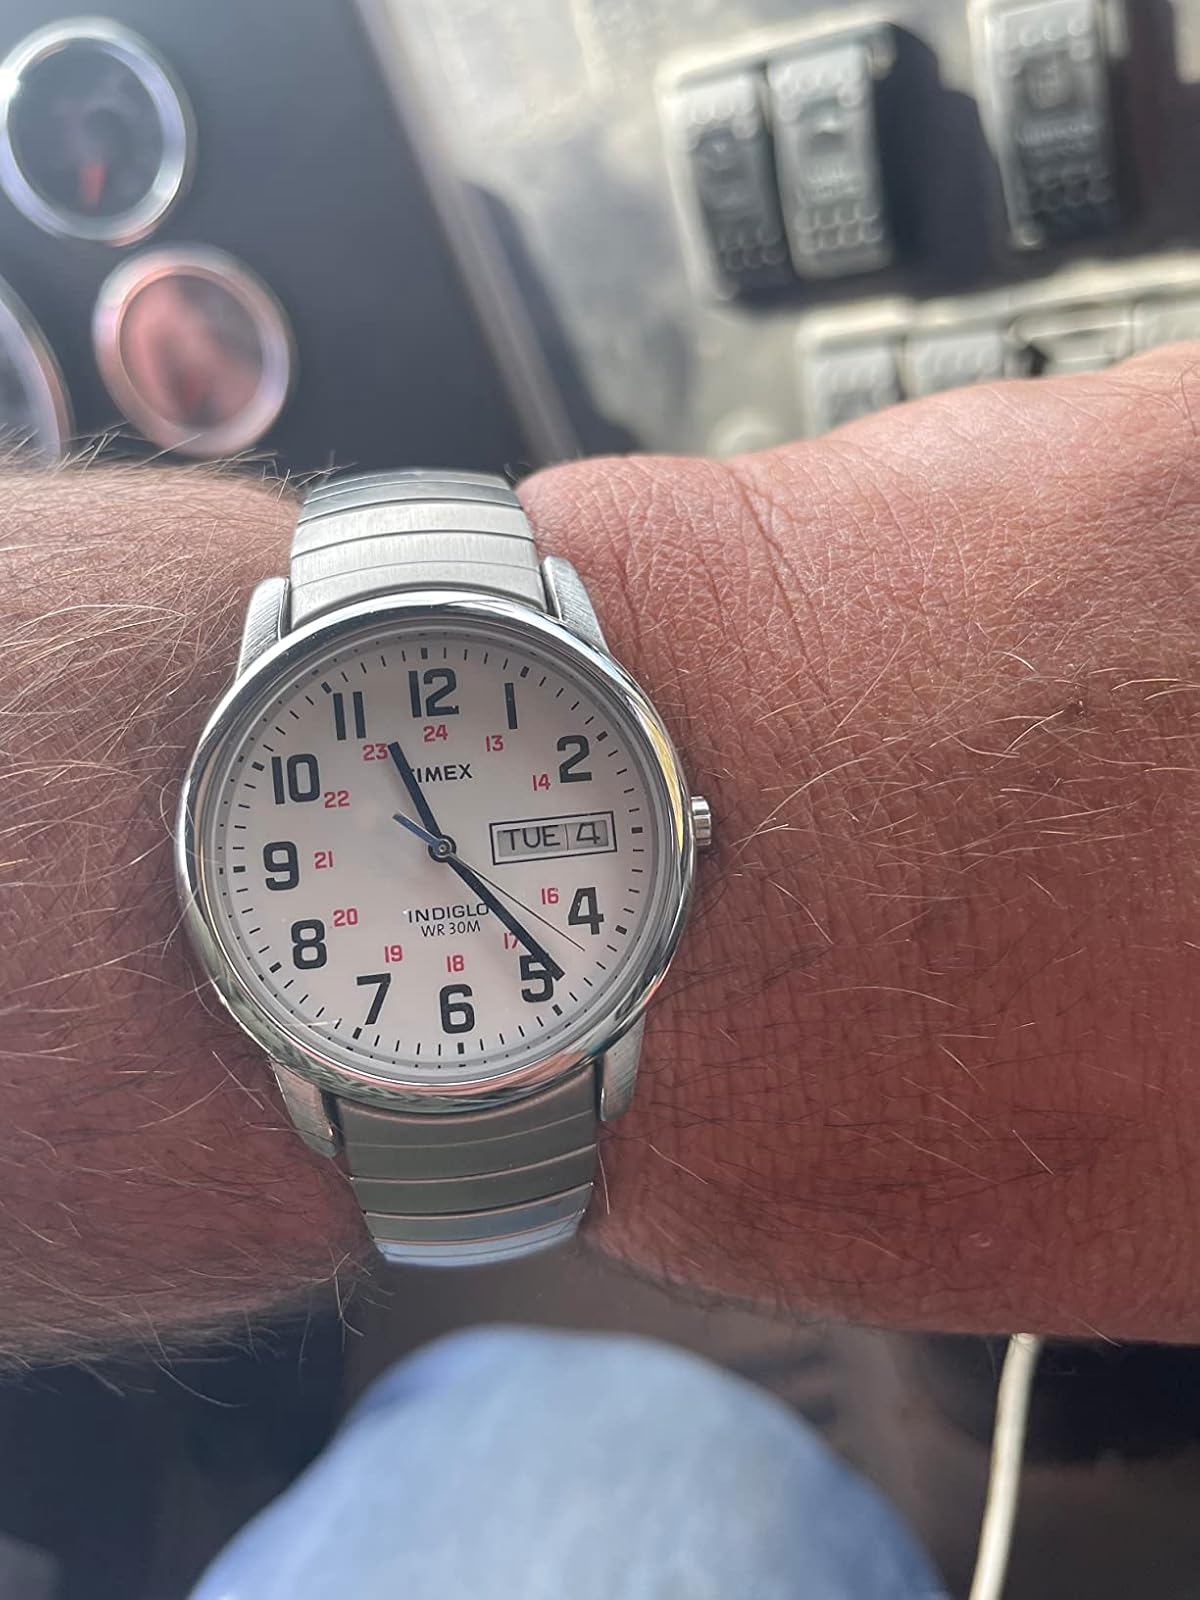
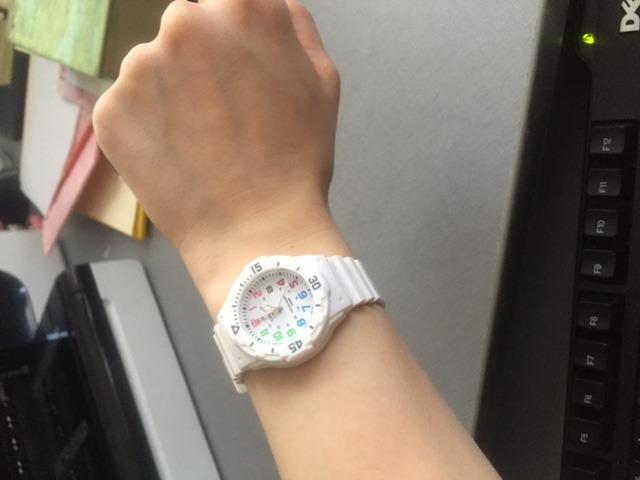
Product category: accessories_watch
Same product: no